List of birds of the Azores

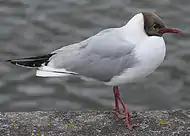
Black-headed gull

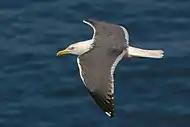
Lesser black-backed gull

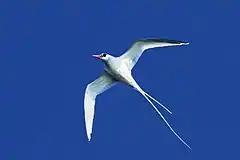
Red-billed tropicbird

Laridae is a family of medium to large seabirds and includes gulls, terns, and skimmers. Gulls are typically grey or white, often with black markings on the head or wings. They have stout, longish bills and webbed feet. Terns are a group of generally medium to large seabirds typically with grey or white plumage, often with black markings on the head. Most terns hunt fish by diving but some pick insects off the surface of fresh water. Terns are generally long-lived birds, with several species known to live in excess of 30 years.